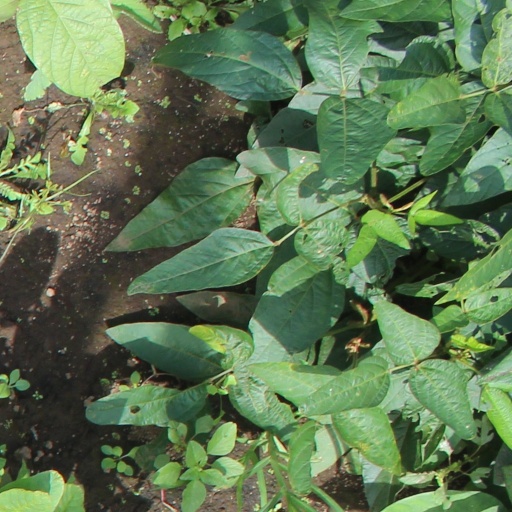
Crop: soybean